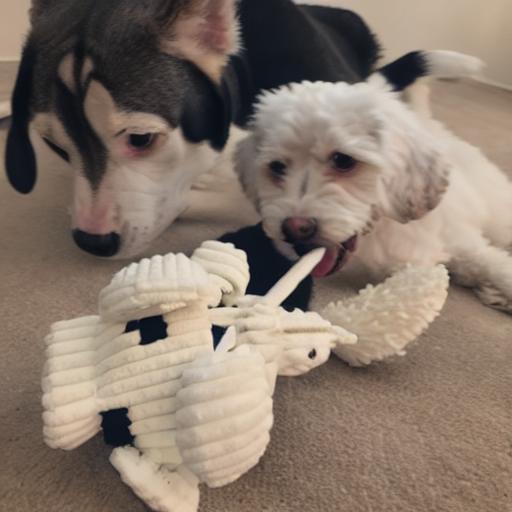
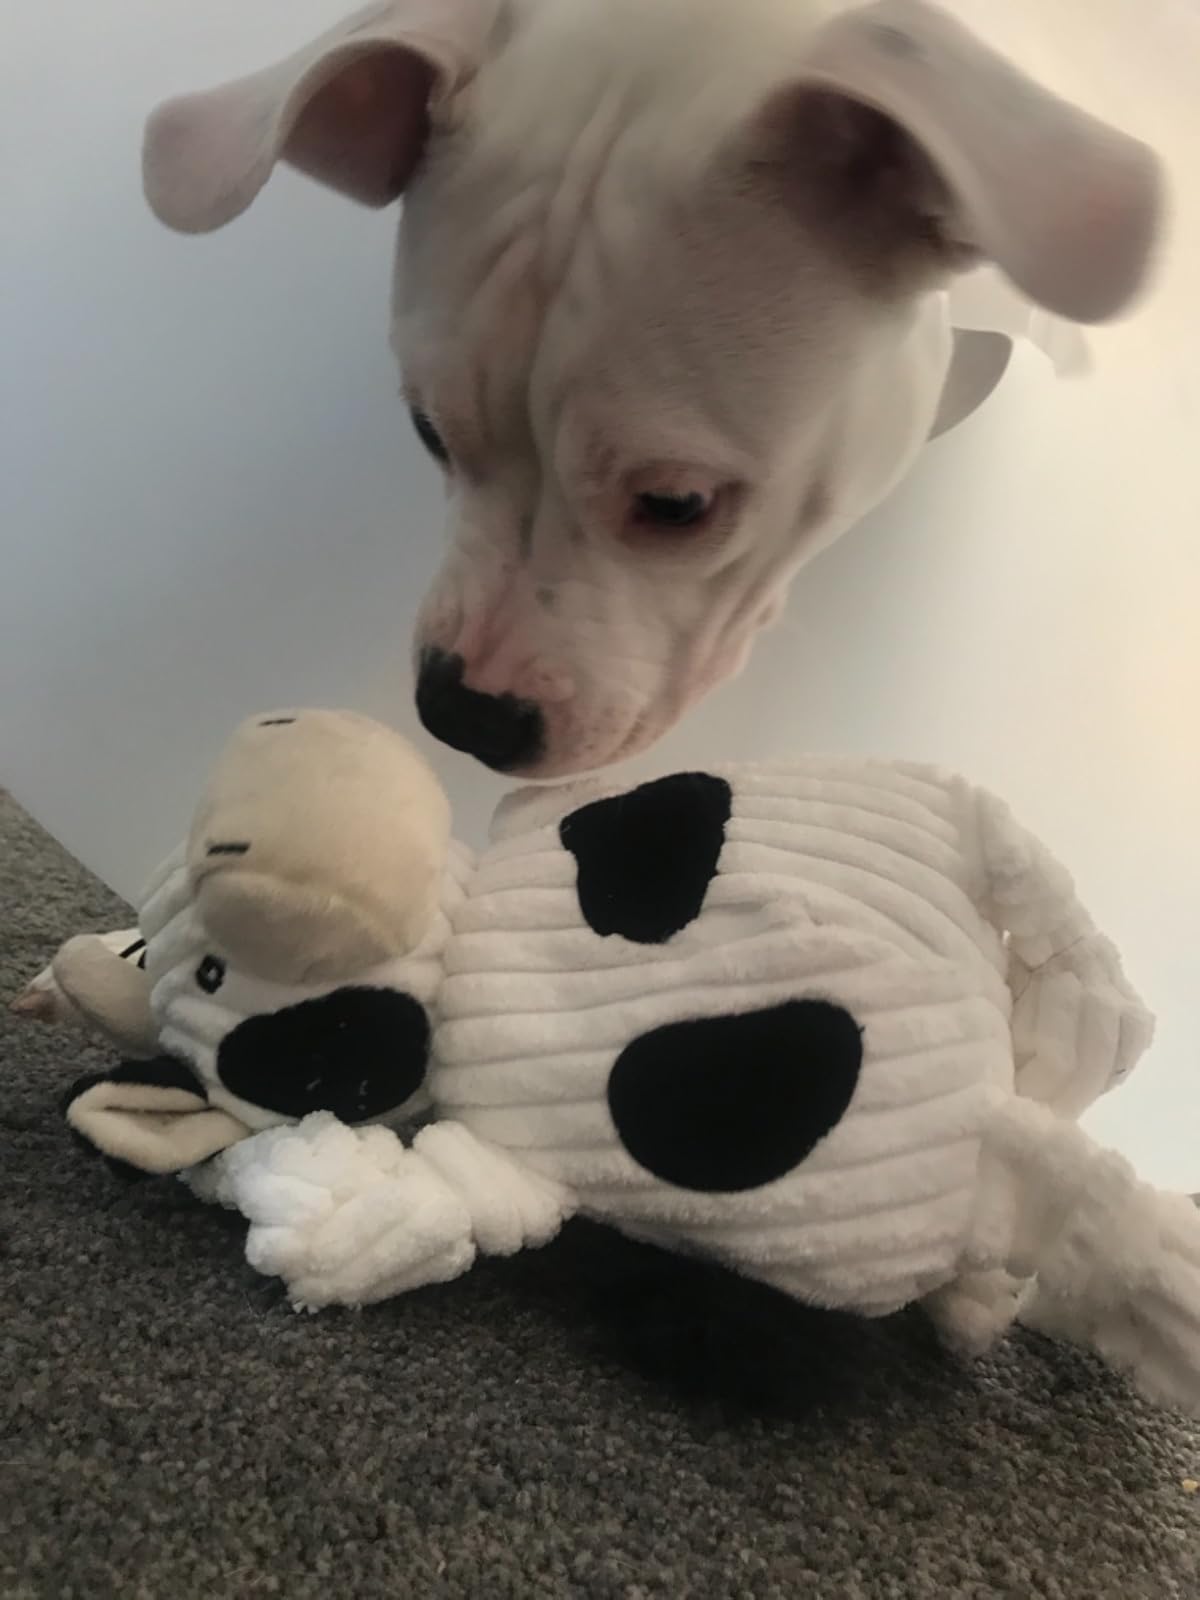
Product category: items_toy
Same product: no